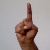
The image shows a hand gesture representing the letter 'D' in Indian Sign Language.